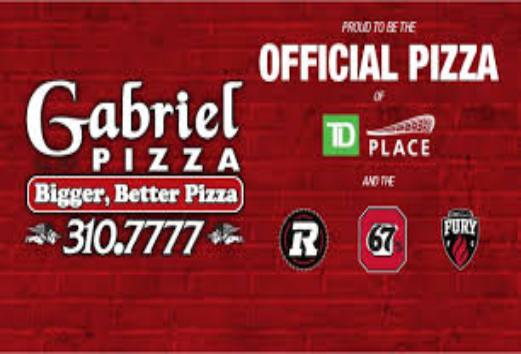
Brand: Gabriel Pizza
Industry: Food